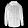
Label: Coat